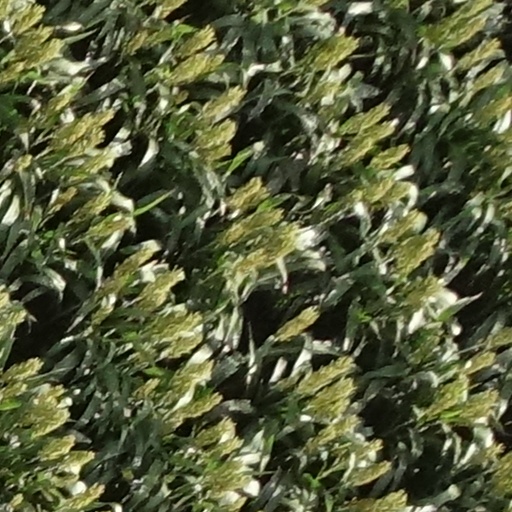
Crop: sorghum